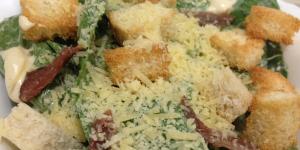
ensalada cesar tradicional